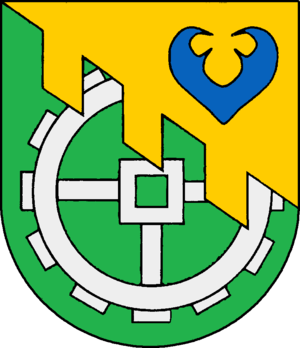
Mucheln est une commune allemande de l'arrondissement de Plön, dans le Land de Schleswig-Holstein.